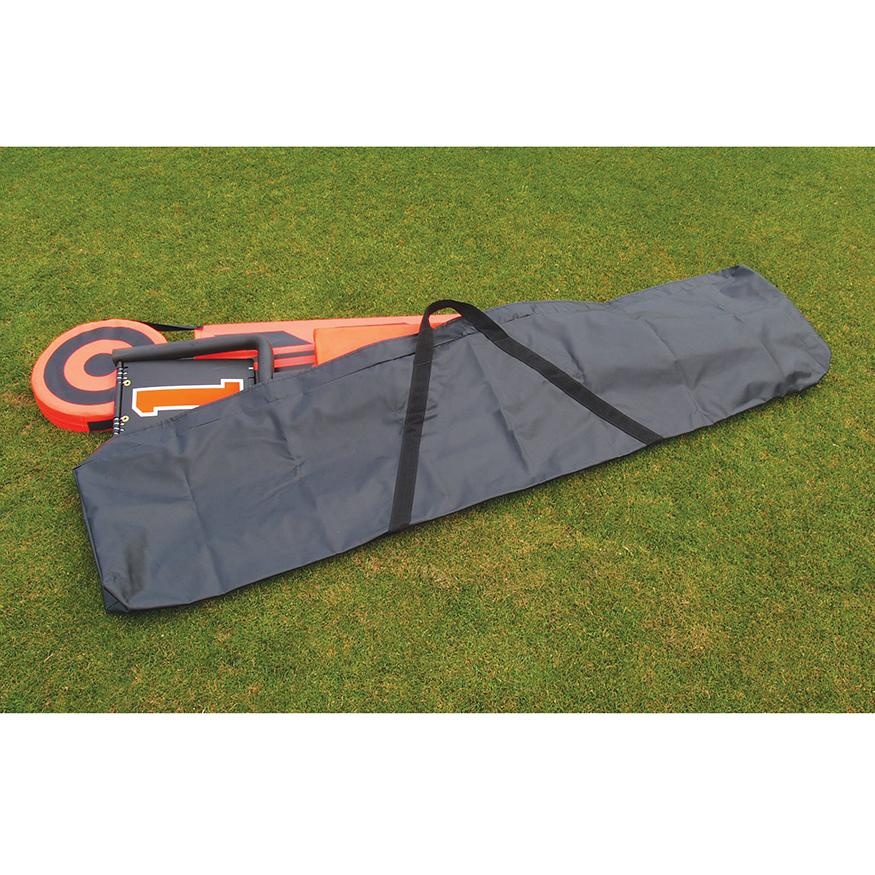
CARRY BAG - FLIP DOWN INDICATOR
FEATURES Carry bag holds flip indicator and 8' chain sets. Heavy duty vinyl bag Holds single 7' or 8' down indicator and chain set. color: Black Product Dimensions: 106" L x 18" H Sold as 1 Each 1 – Year Limited Warranty SHIPPING INFORMATION Shipping dimensions: (in inches) 106 L x 18 W x 18 H Unit of Measure: Each Weight: (lbs): 5 Shipping Method: Parcel PLEASE CONTACT US prior to your purchase for shipping time and rates.
Brand: JayPro
Category: Sporting Goods > Athletics > Coaching & Officiating > Flip Coins & Discs